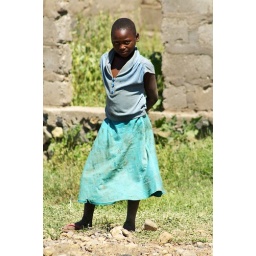
girl in green comp